St Mary's Church, Holme-next-the-Sea

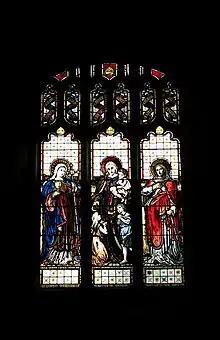
The west window depicting Faith, Charity and Hope

The stone pulpit and font are late Victorian; the only stained glass window is a 3-light west window from 1888 by Jane Nelson, in memory of her husband Matthew, depicting the Virtues of Faith, Charity and Hope. There are two sets of Hannoverian coats of arms, one painted and one wooden.